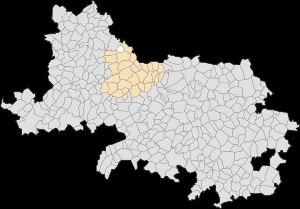
Bajus est une commune française située dans le département du Pas-de-Calais en région Hauts-de-France.